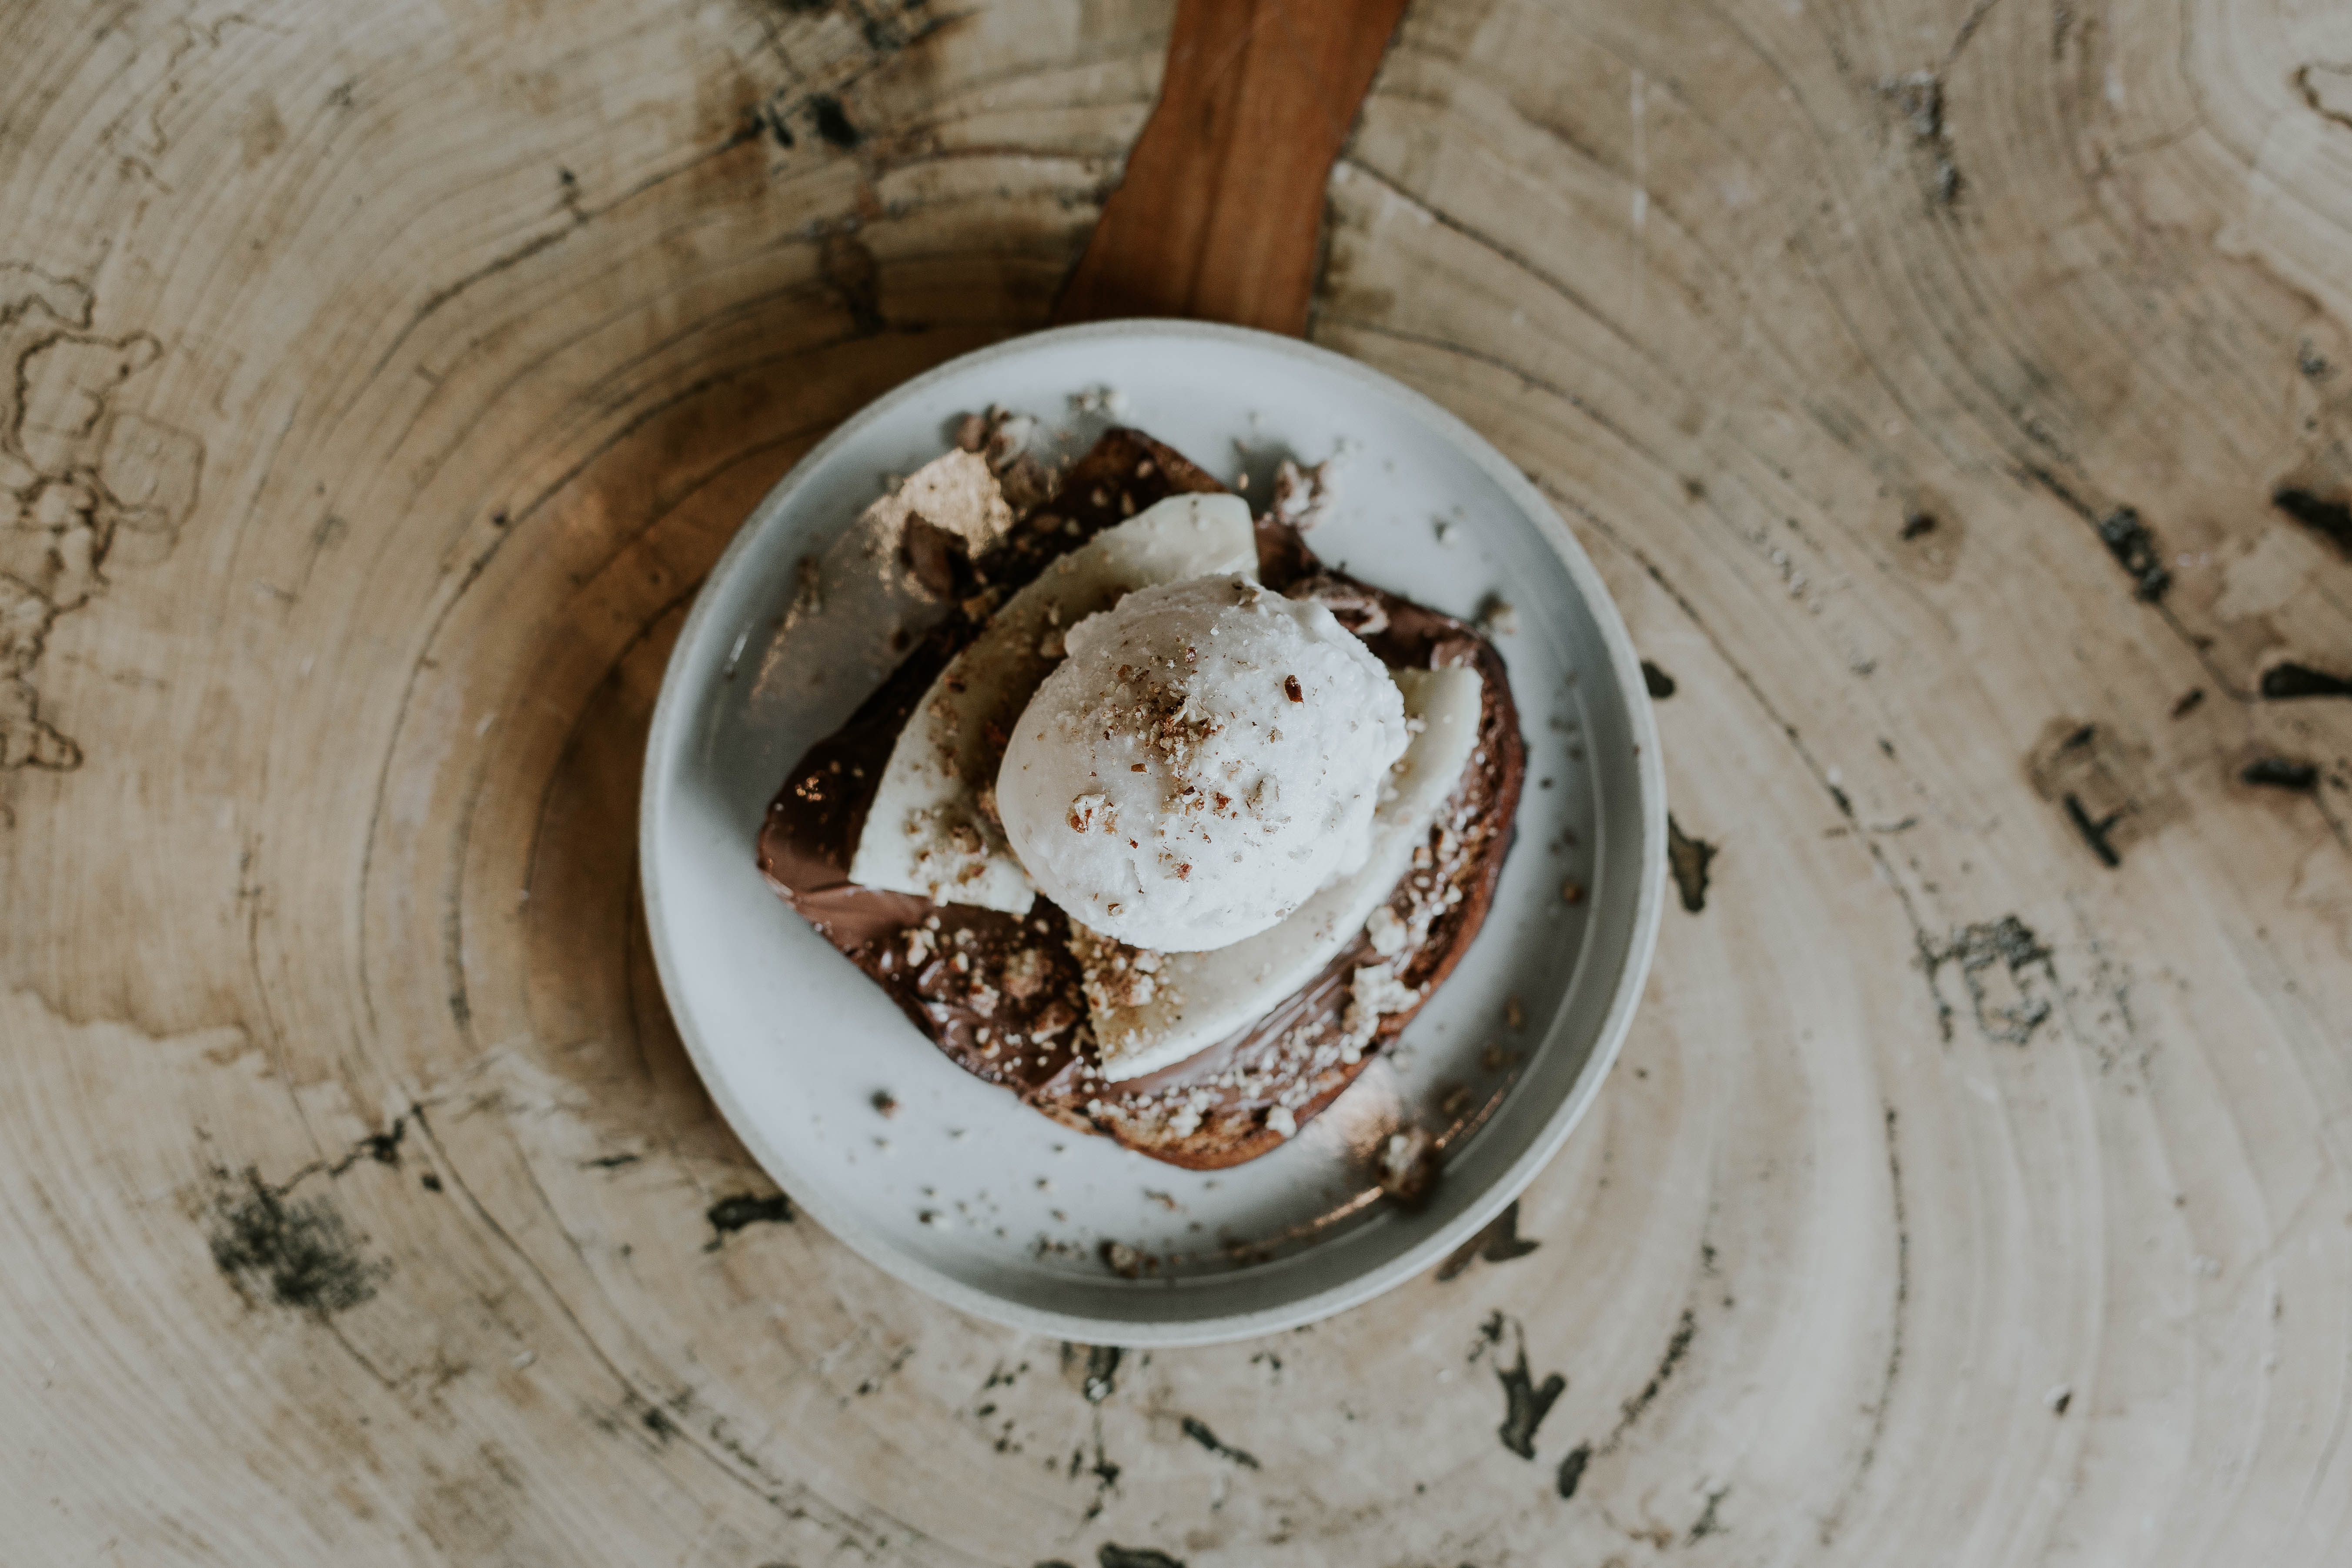
food, ice cream, dish, dessert, icing, coconut, produce, breakfast, baking, flavor, dairy product